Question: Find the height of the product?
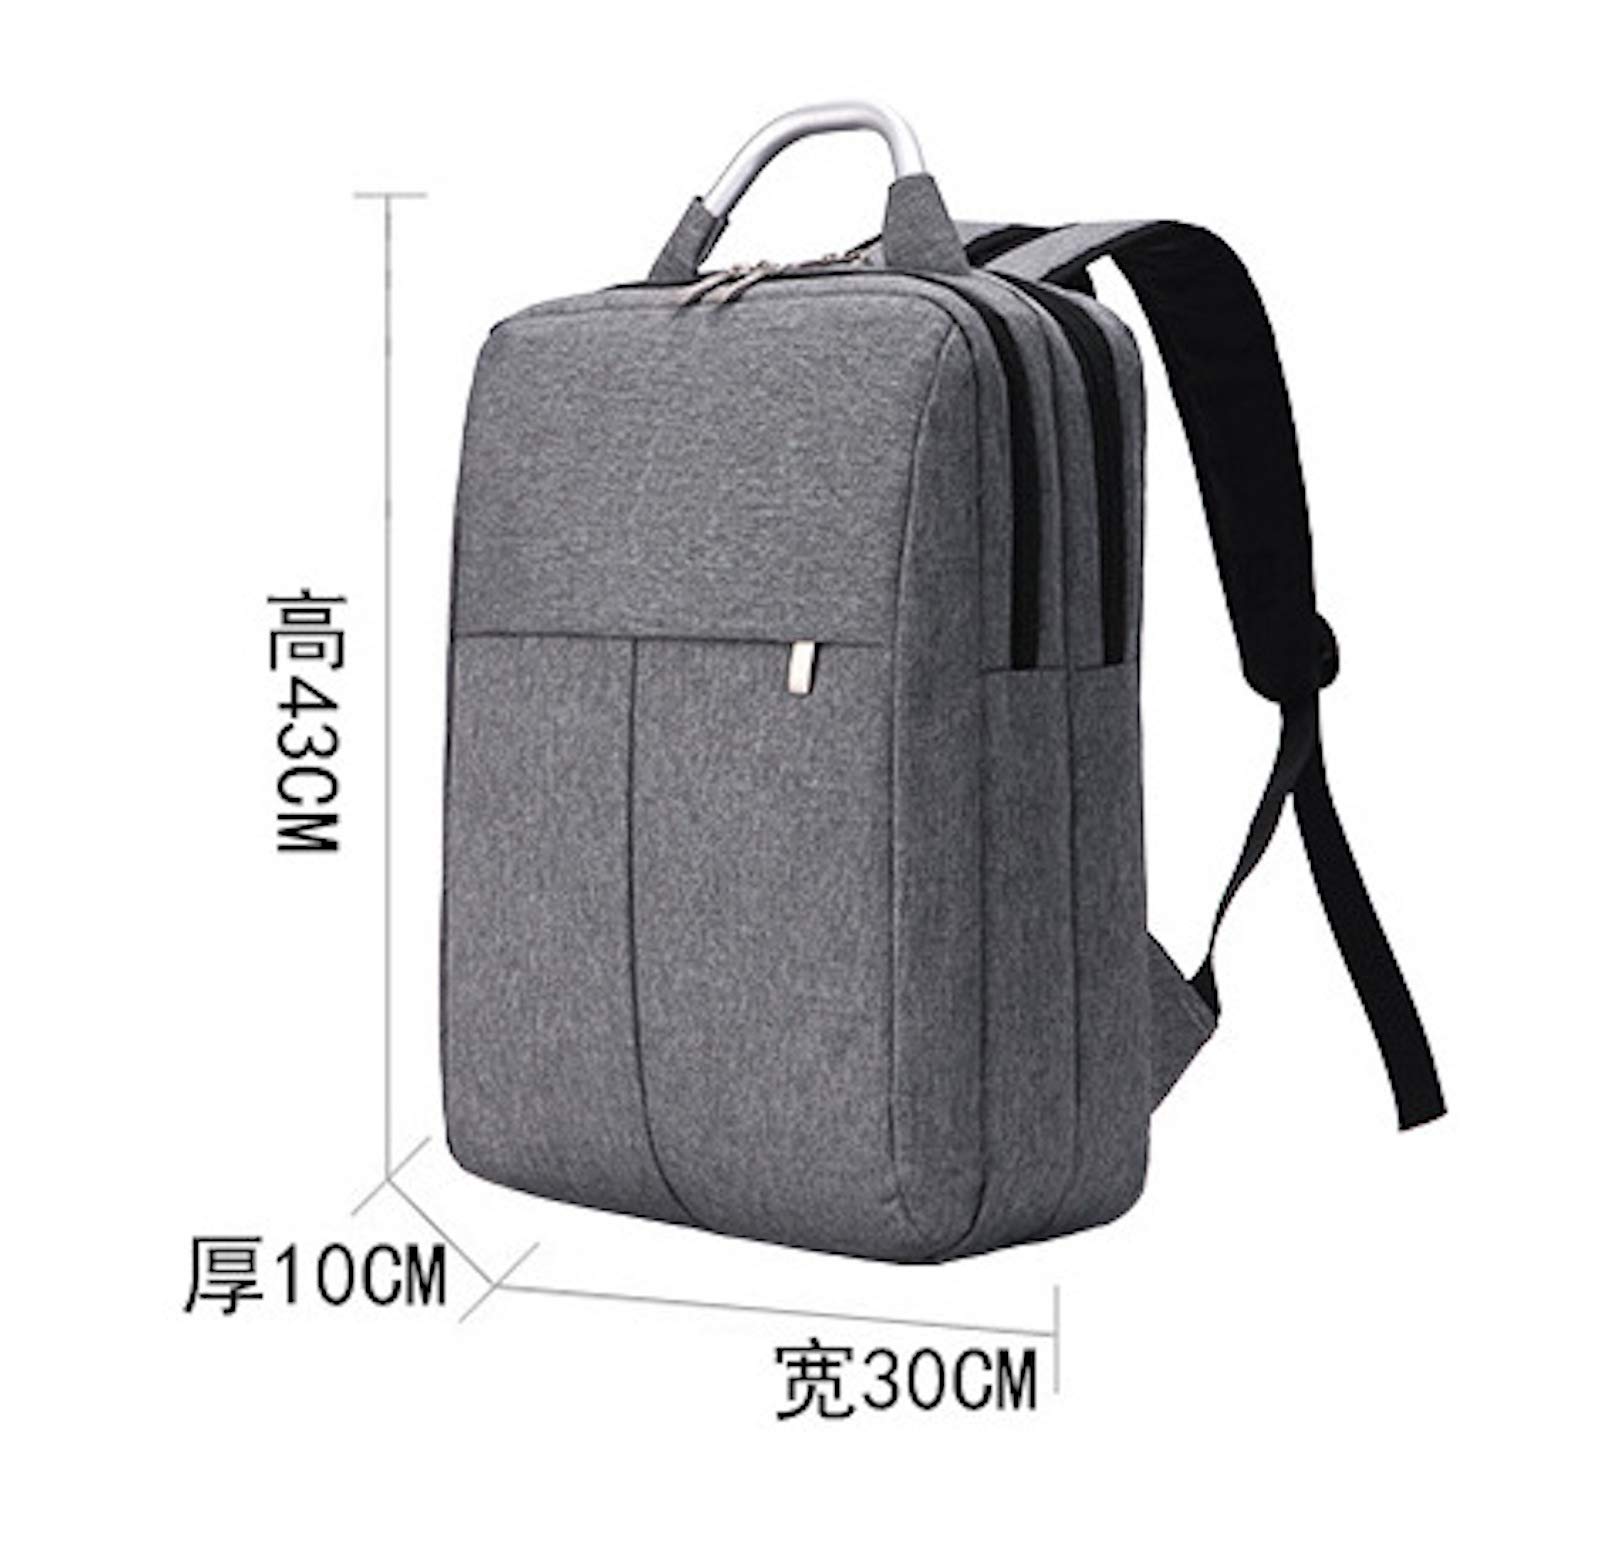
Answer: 43.0 centimetre